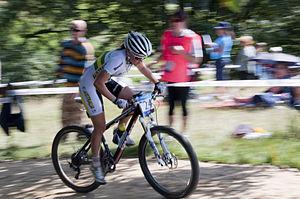
Rebecca McConnell, née Rebecca Henderson le 27 septembre 1991 à Canberra, est une cycliste australienne spécialiste de VTT cross-country.